Rae Landy

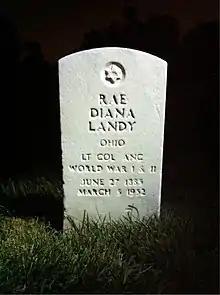
Grave at Arlington National Cemetery

Rae Landy (June 27, 1885, Lithuania – March 5, 1952, Cleveland, OH) was a nursing pioneer. She was one of the first two American nurses (along with Rose Kaplan) sent to Palestine by Hadassah in 1913.